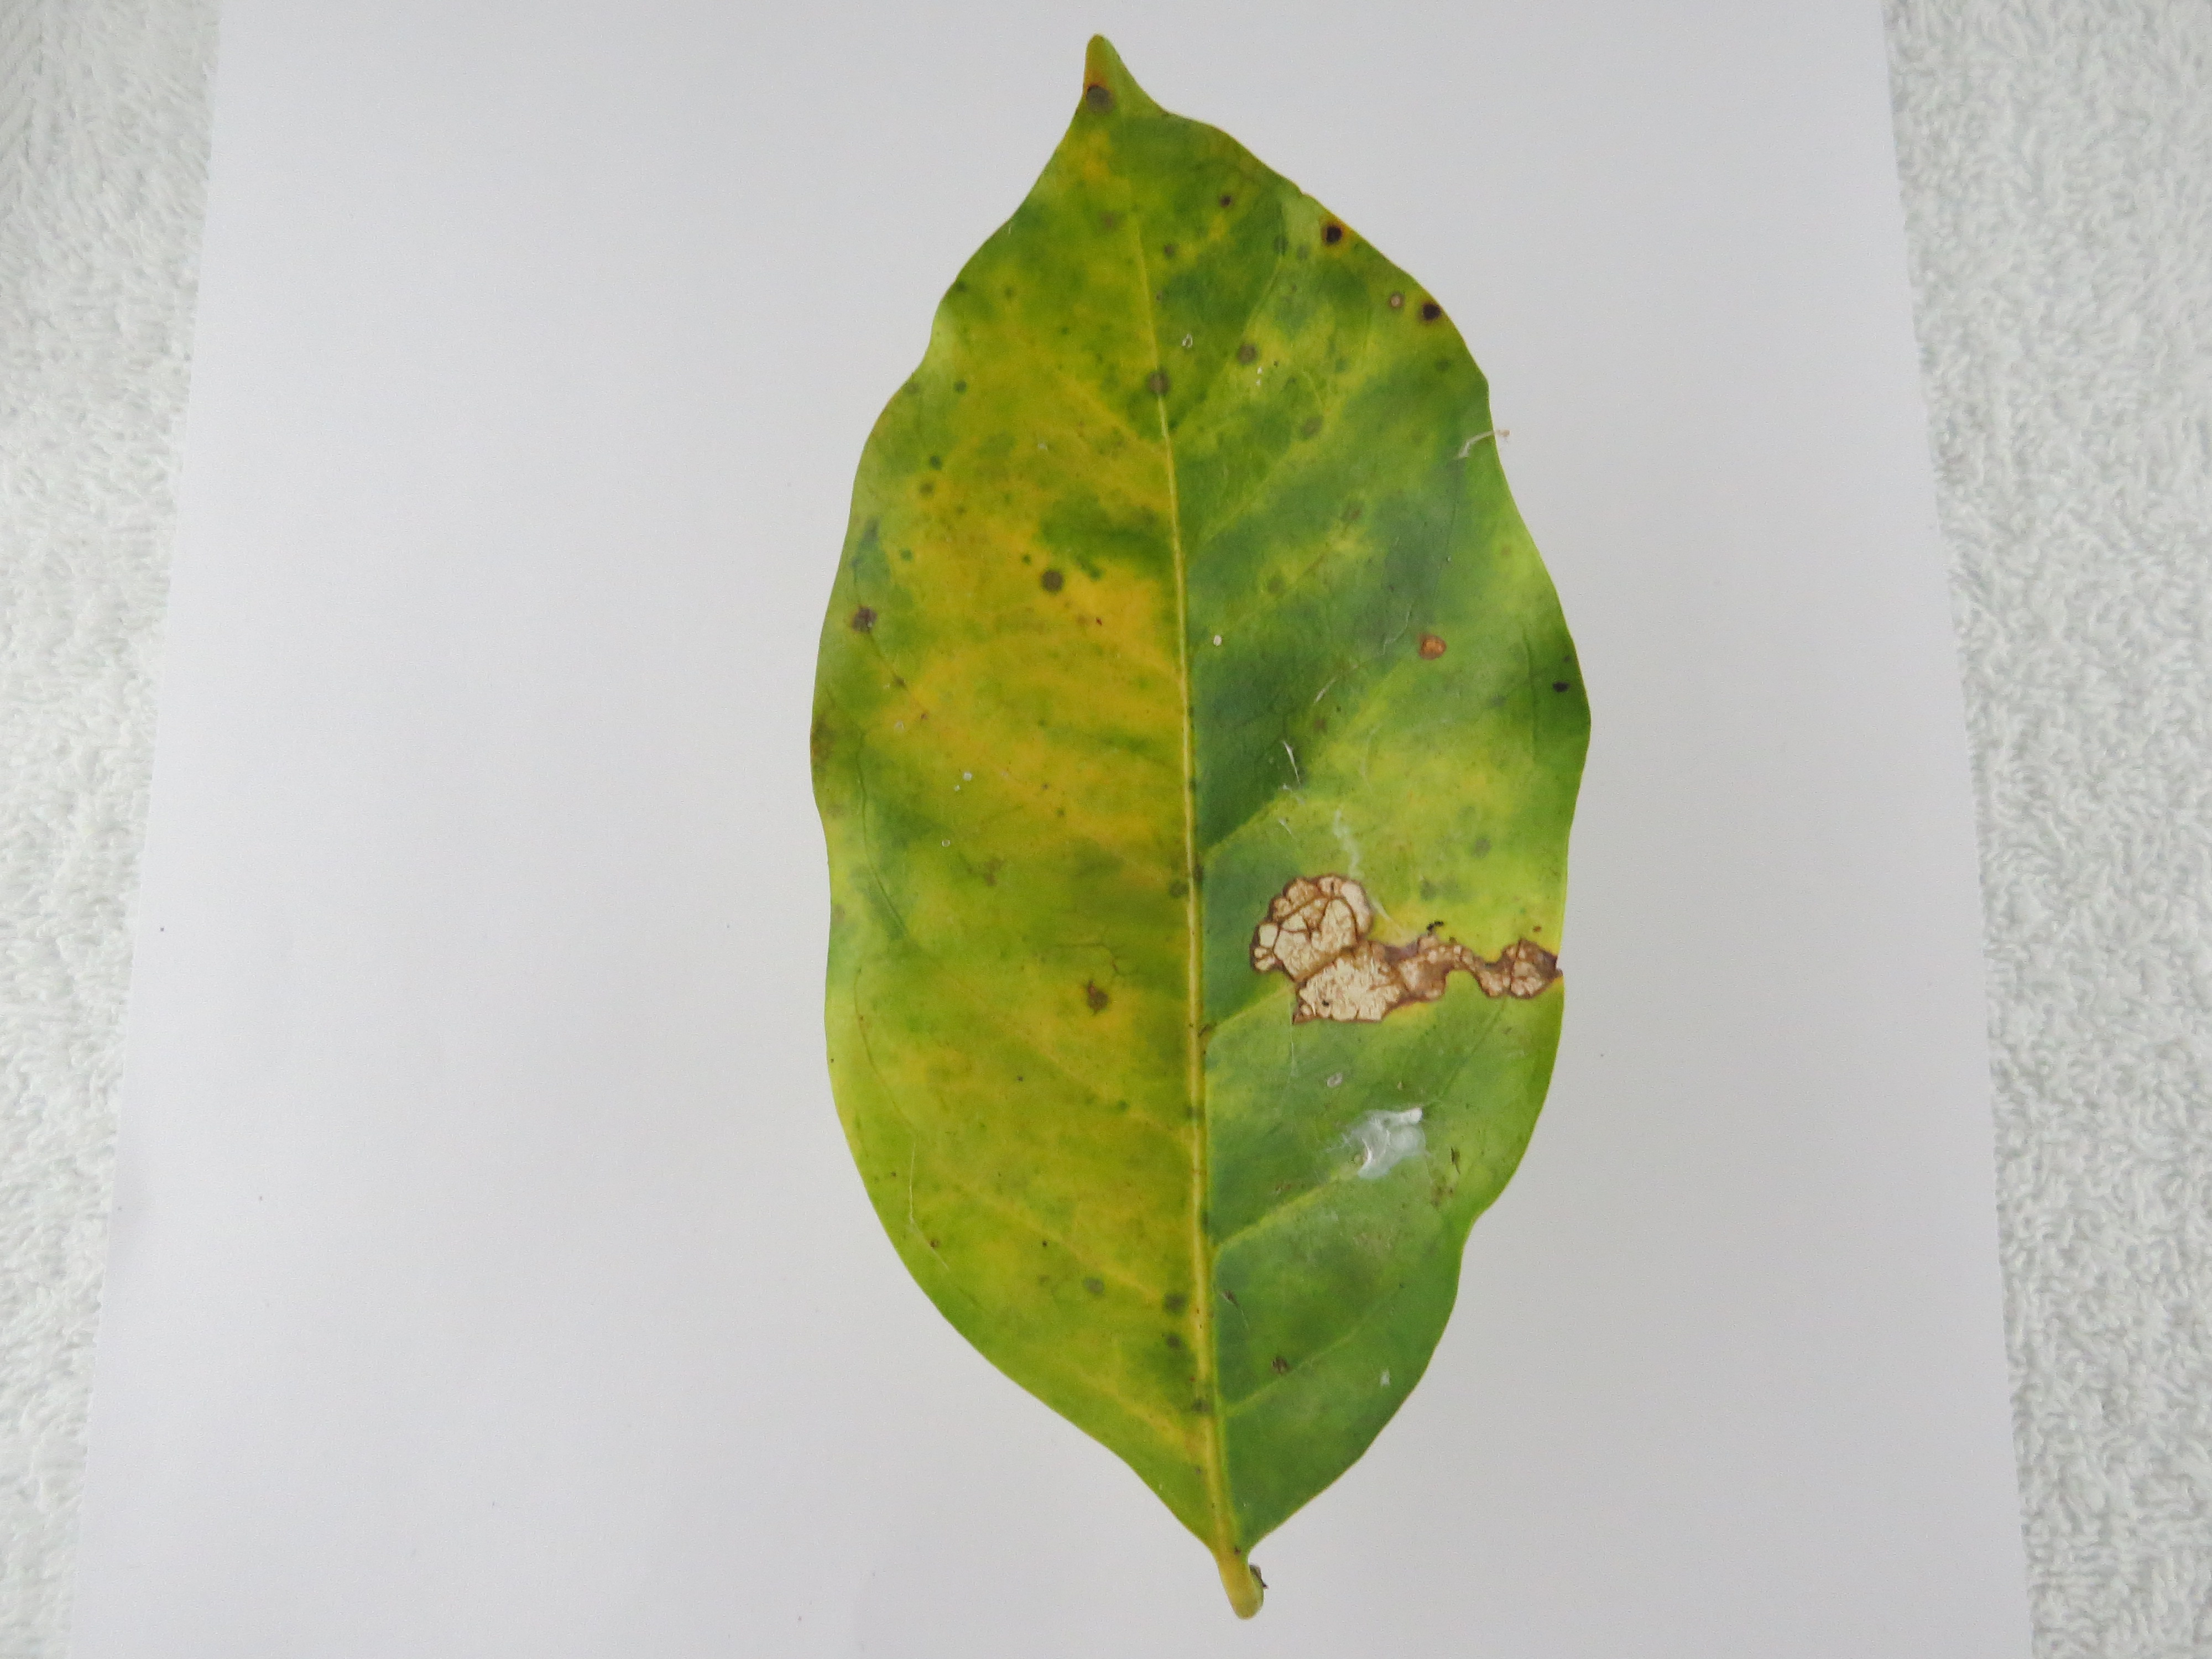
Label: nitrogen-N